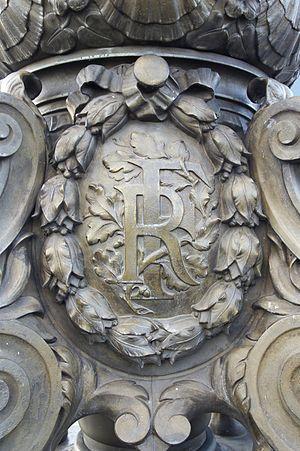
""RF"", République Française, base d'un lampadaire du Pont Alexandre III à Paris
L'affaire Dreyfus est un conflit social et politique majeur de la Troisième République, survenu en France à la fin du XIXᵉ siècle autour de l'accusation de trahison faite au capitaine Alfred Dreyfus, qui est finalement innocenté. Elle bouleverse la société française pendant douze ans, de 1894 à 1906, la divisant profondément et durablement en deux camps opposés : les « dreyfusards », partisans de l'innocence de Dreyfus, et les « antidreyfusards », partisans de sa culpabilité.